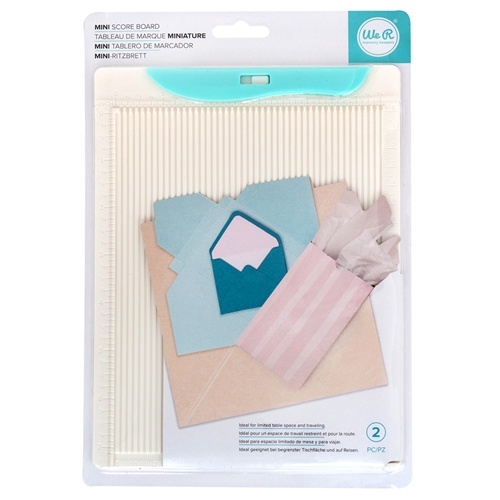
Mini Score Board / Mini Tabla para Marcar Dobleces
Ahora puedes trabajar en cualquier lugar ¡Vas a ganar mucho con la Mini Score Board We R Memory Keepers! Estaa tabla para marcar dobleces es compacta, ideal para áreas pequeñas o para hacer manualidades en cualquier parte. ¡Llévala a todos lados y diviertete! Incluye: 1 tabla para marcar dobleces Un cuchillo para marcar Medida aproximada: 15 X 20.8 X .6 cm Mira el vídeo.
Brand: We R Memory Keepers
Category: Arts & Entertainment > Hobbies & Creative Arts > Arts & Crafts > Art & Crafting Tools > Craft Cutting & Embossing Tools > Craft Scoring Tools > Craft Scoring Boards